Shigesato Itoi

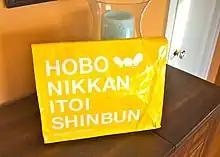

Shigesato Itoi worked with Nintendo to design video game-themed haramaki.